Saltwell Park

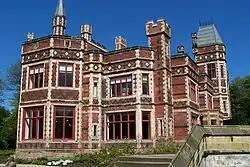
Saltwell Towers, the home of William Wailes

While Wailes was building Saltwell Towers, Gateshead was expanding and industrialising. The resultant air pollution, poor social conditions and general shortage of clean drinking water in the town led to concern about public health and gave rise to calls for the creation of public parks. One such call was made in 1857 when the editorial of the local newspaper, the "Gateshead Observer", demanded that a park be built at Windmill Hills. In 1861, the owners of ten acres of land at Windmill Hills approached the town council and offered the land free of charge so long as it was used as a place of recreation for the people of Gateshead. The land was formally conveyed on 18 November 1861 and the opening of the first public park in Gateshead was celebrated by the closing of workplaces and a day of holiday in the town.